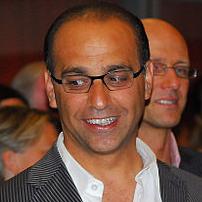
Age: 47